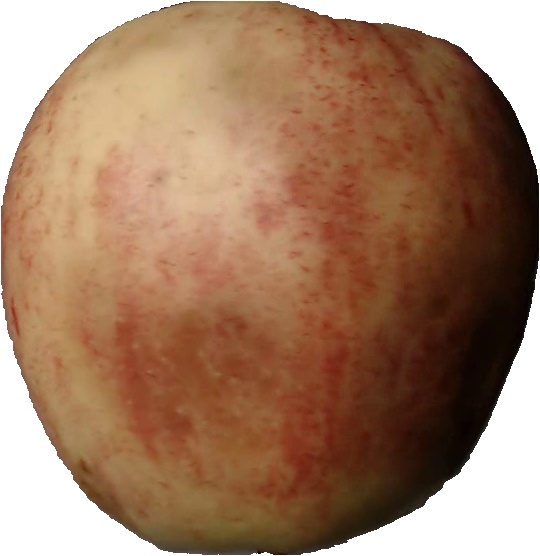
Label: apple_red_3